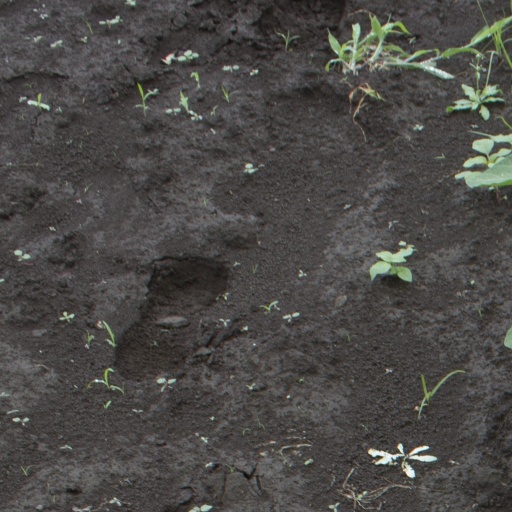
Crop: soybean